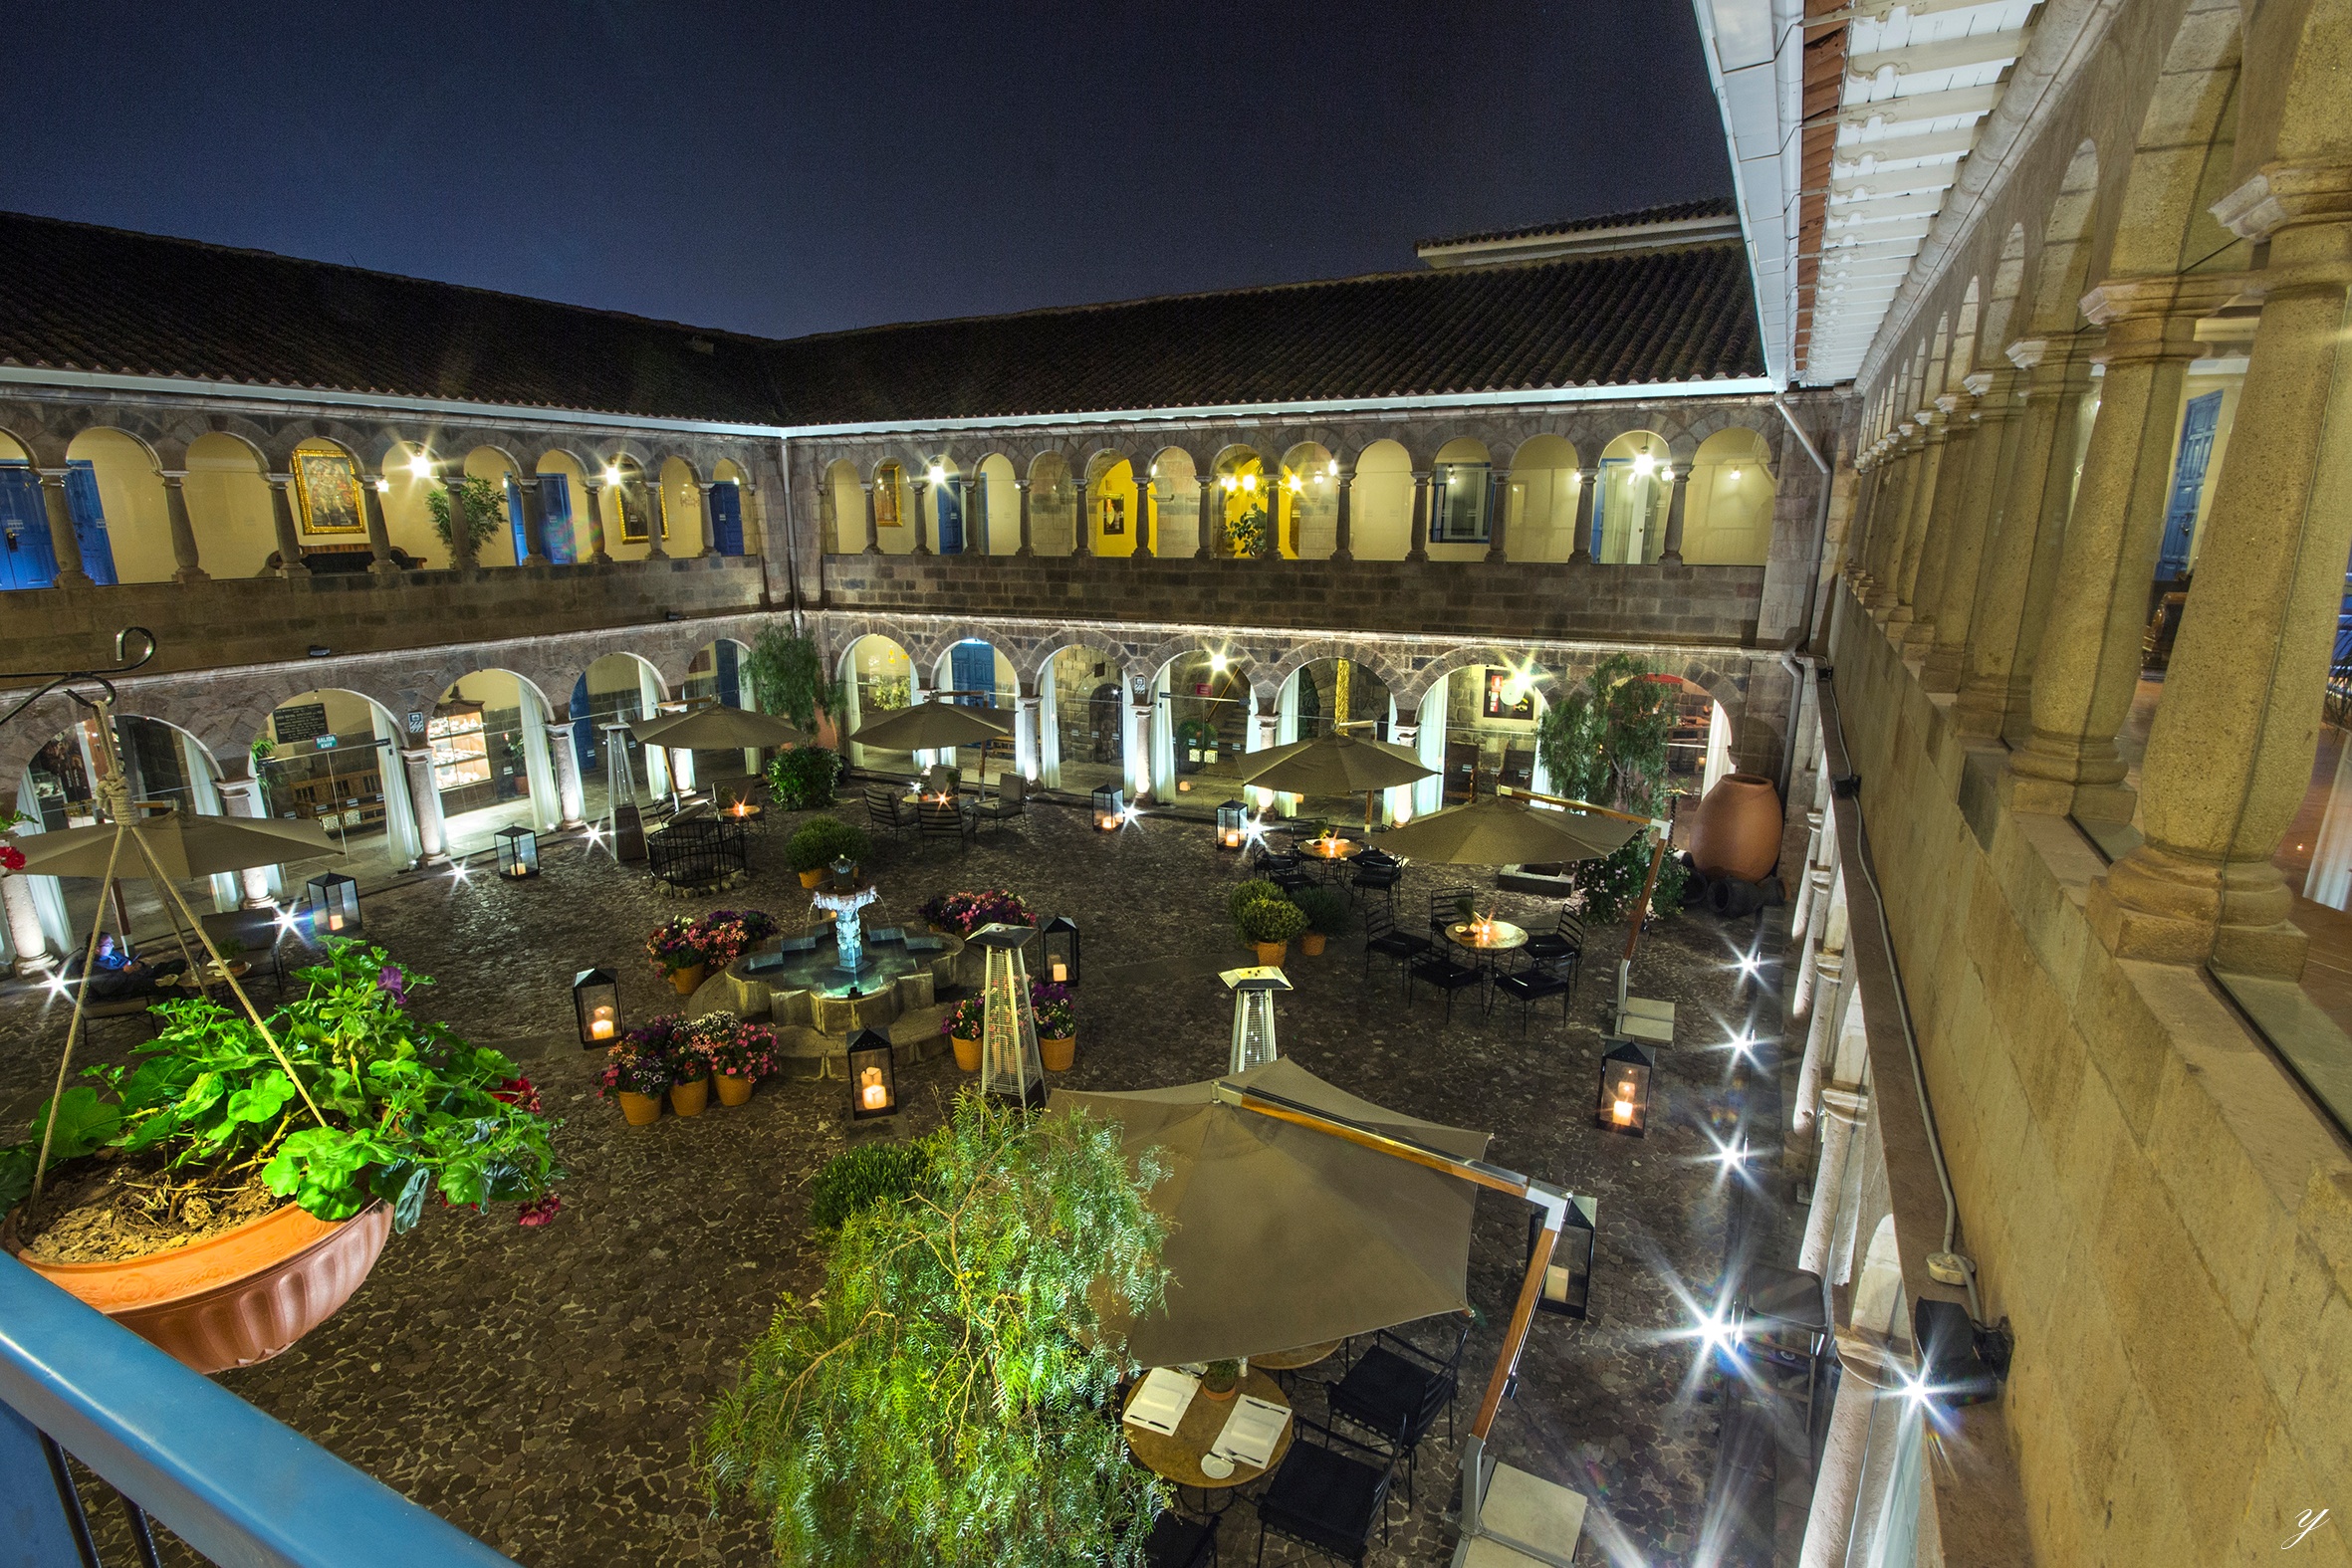
building, public transport, estate, shopping mall, urban area